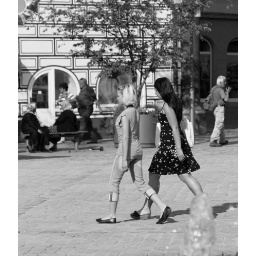
Grayscale conversion in Lightroom with reduced red and yellow